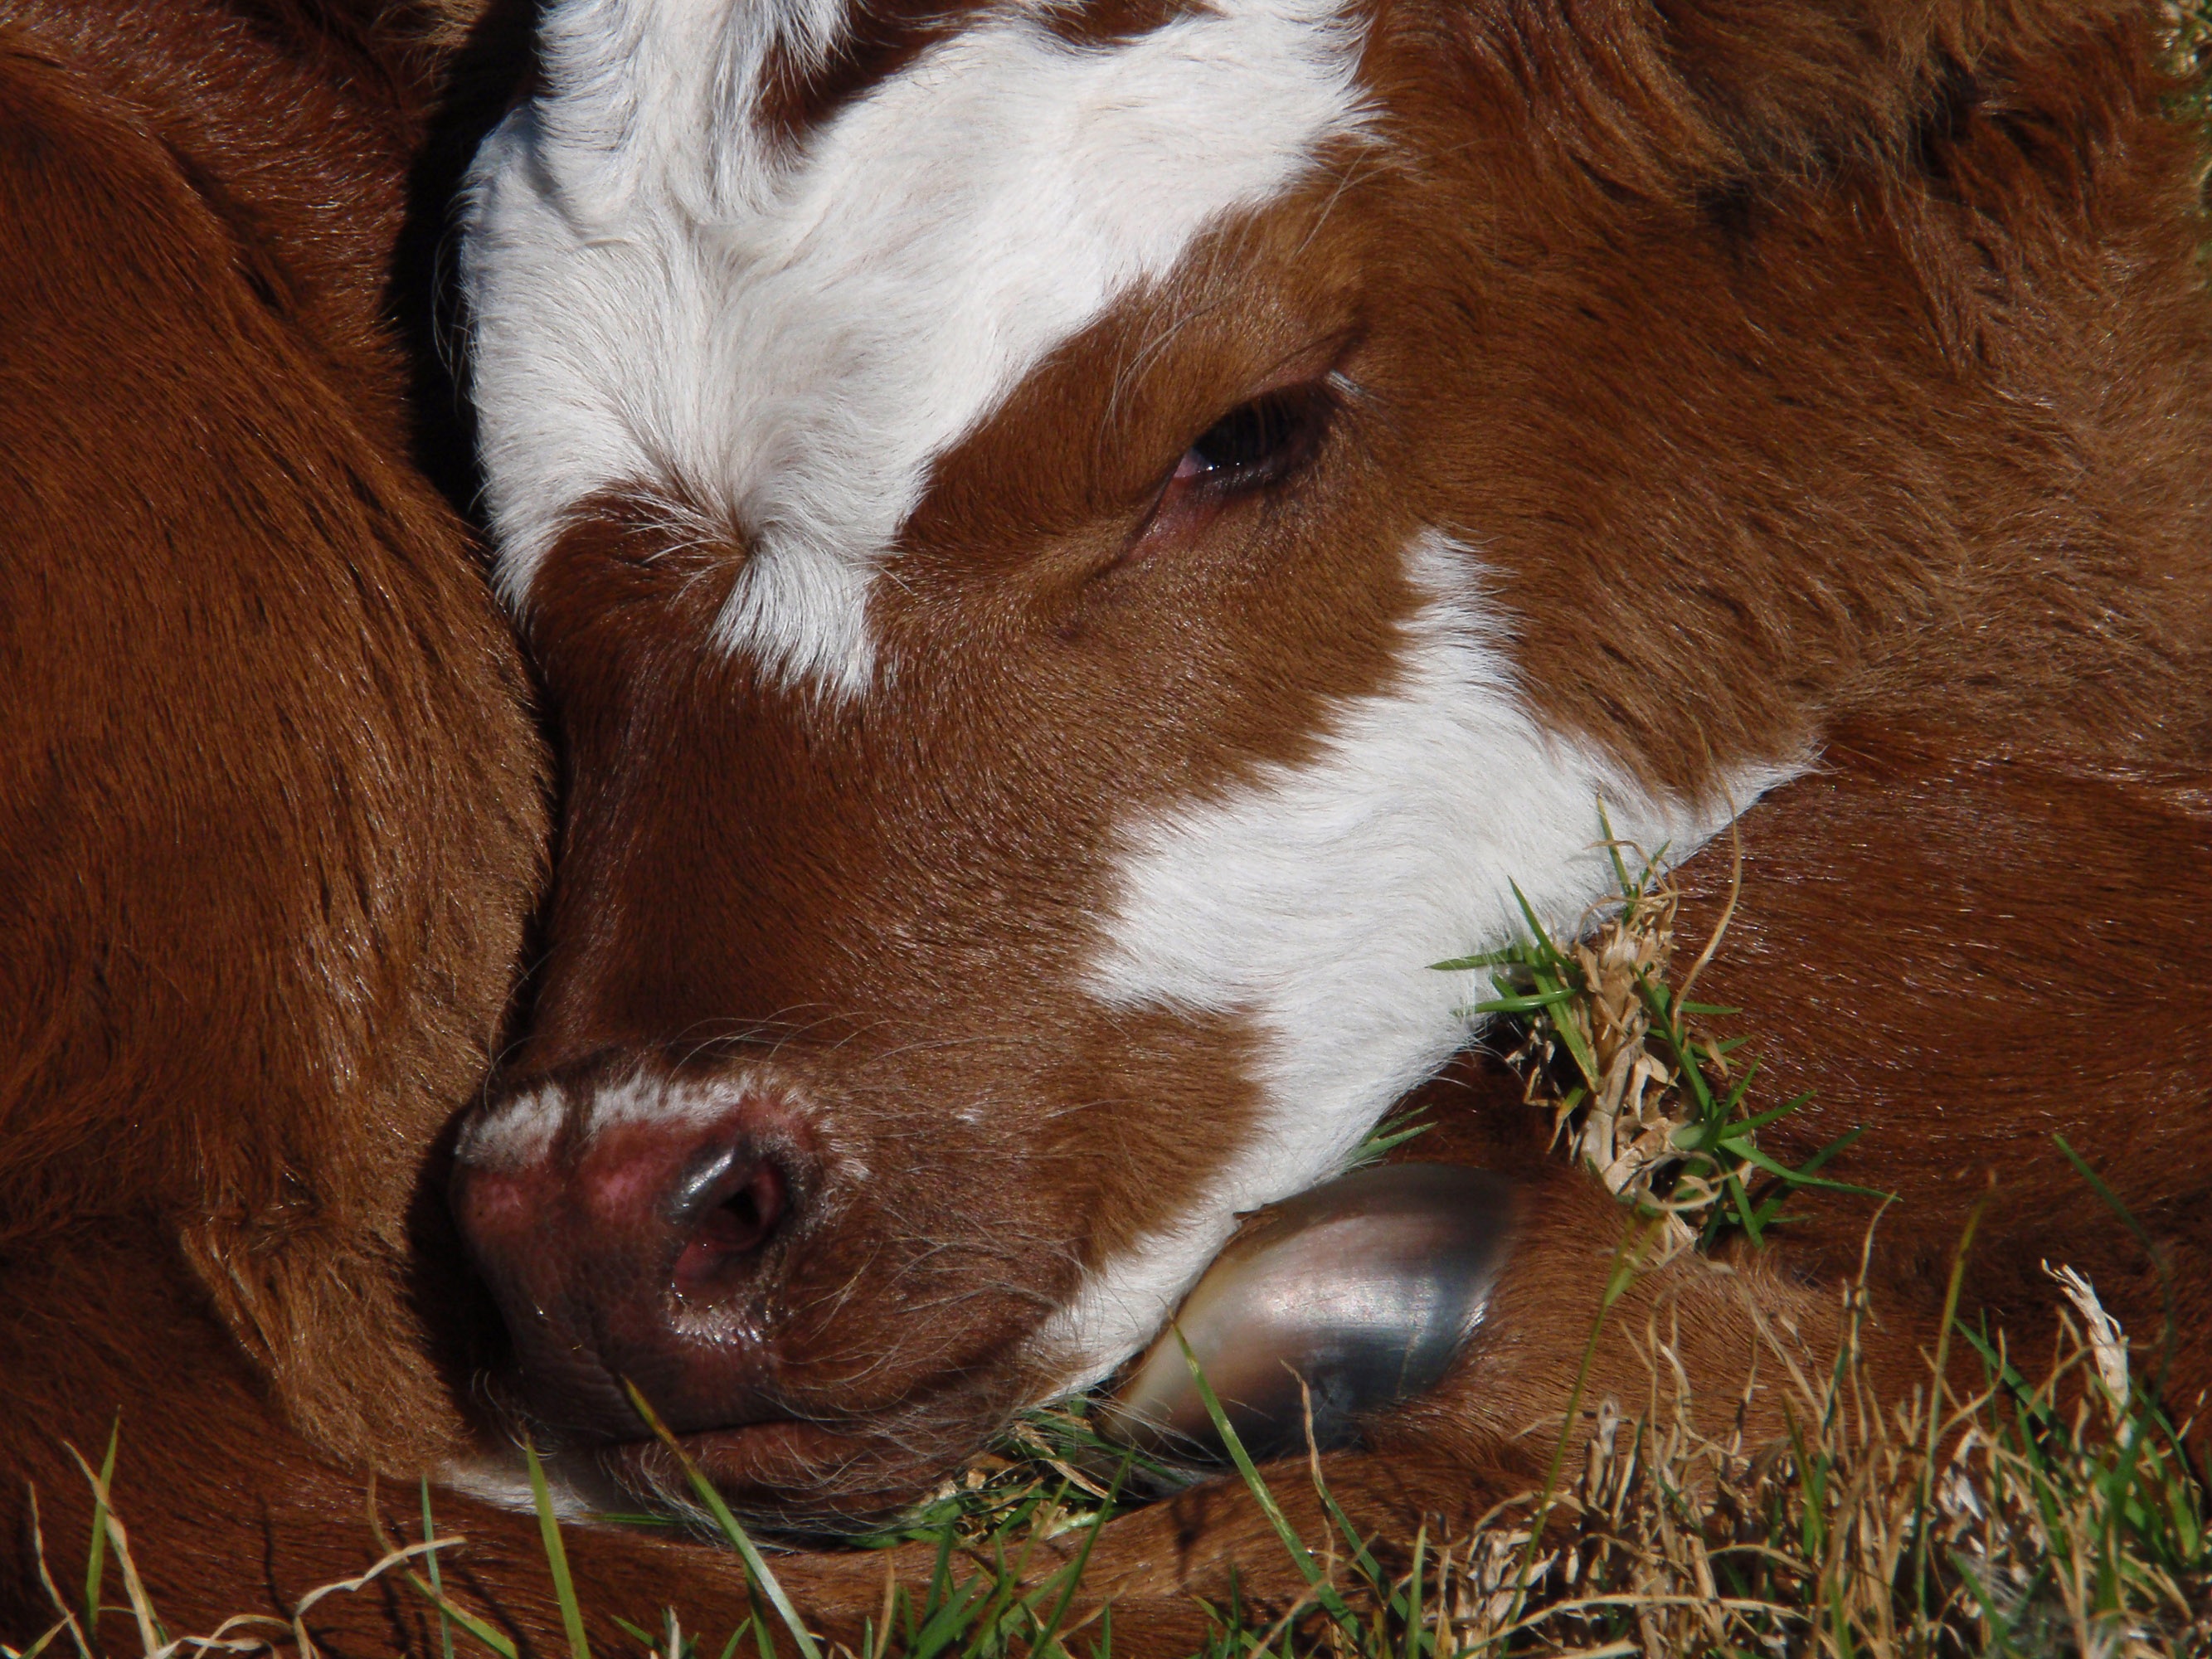
grass, white, farm, meadow, rural, young, cow, cattle, pasture, grazing, horse, brown, mammal, mane, beef, calf, hoof, close up, australia, bull, face, goats, stock, vertebrate, resting, queensland, lying, new born, foal, cattle like mammal, horse like mammal, mustang horse, cow goat family